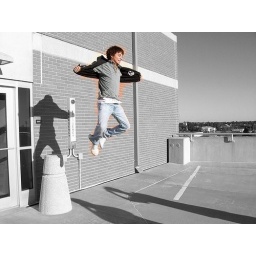
I used the color settings to make the background black and white but keep me in color.